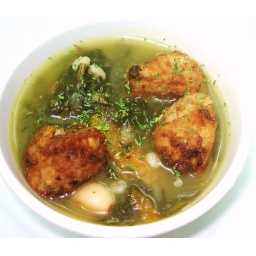
weekend specials: vegetarian Italian wedding soup, Viet salad, burritos, rice ball in Matcha green tea broth..